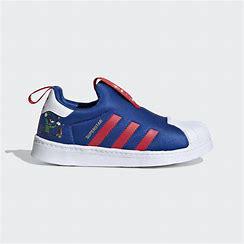
Brand: Adidas
Model: Superstar 360